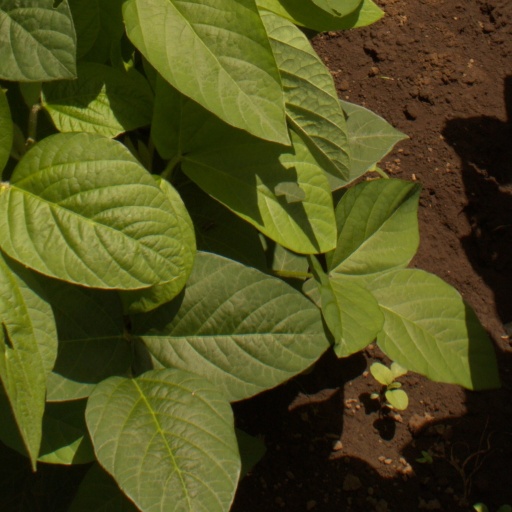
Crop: soybean